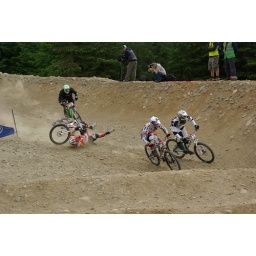
rafa alvarez crashes in the 4x at fort william mountain bike world cup 2008